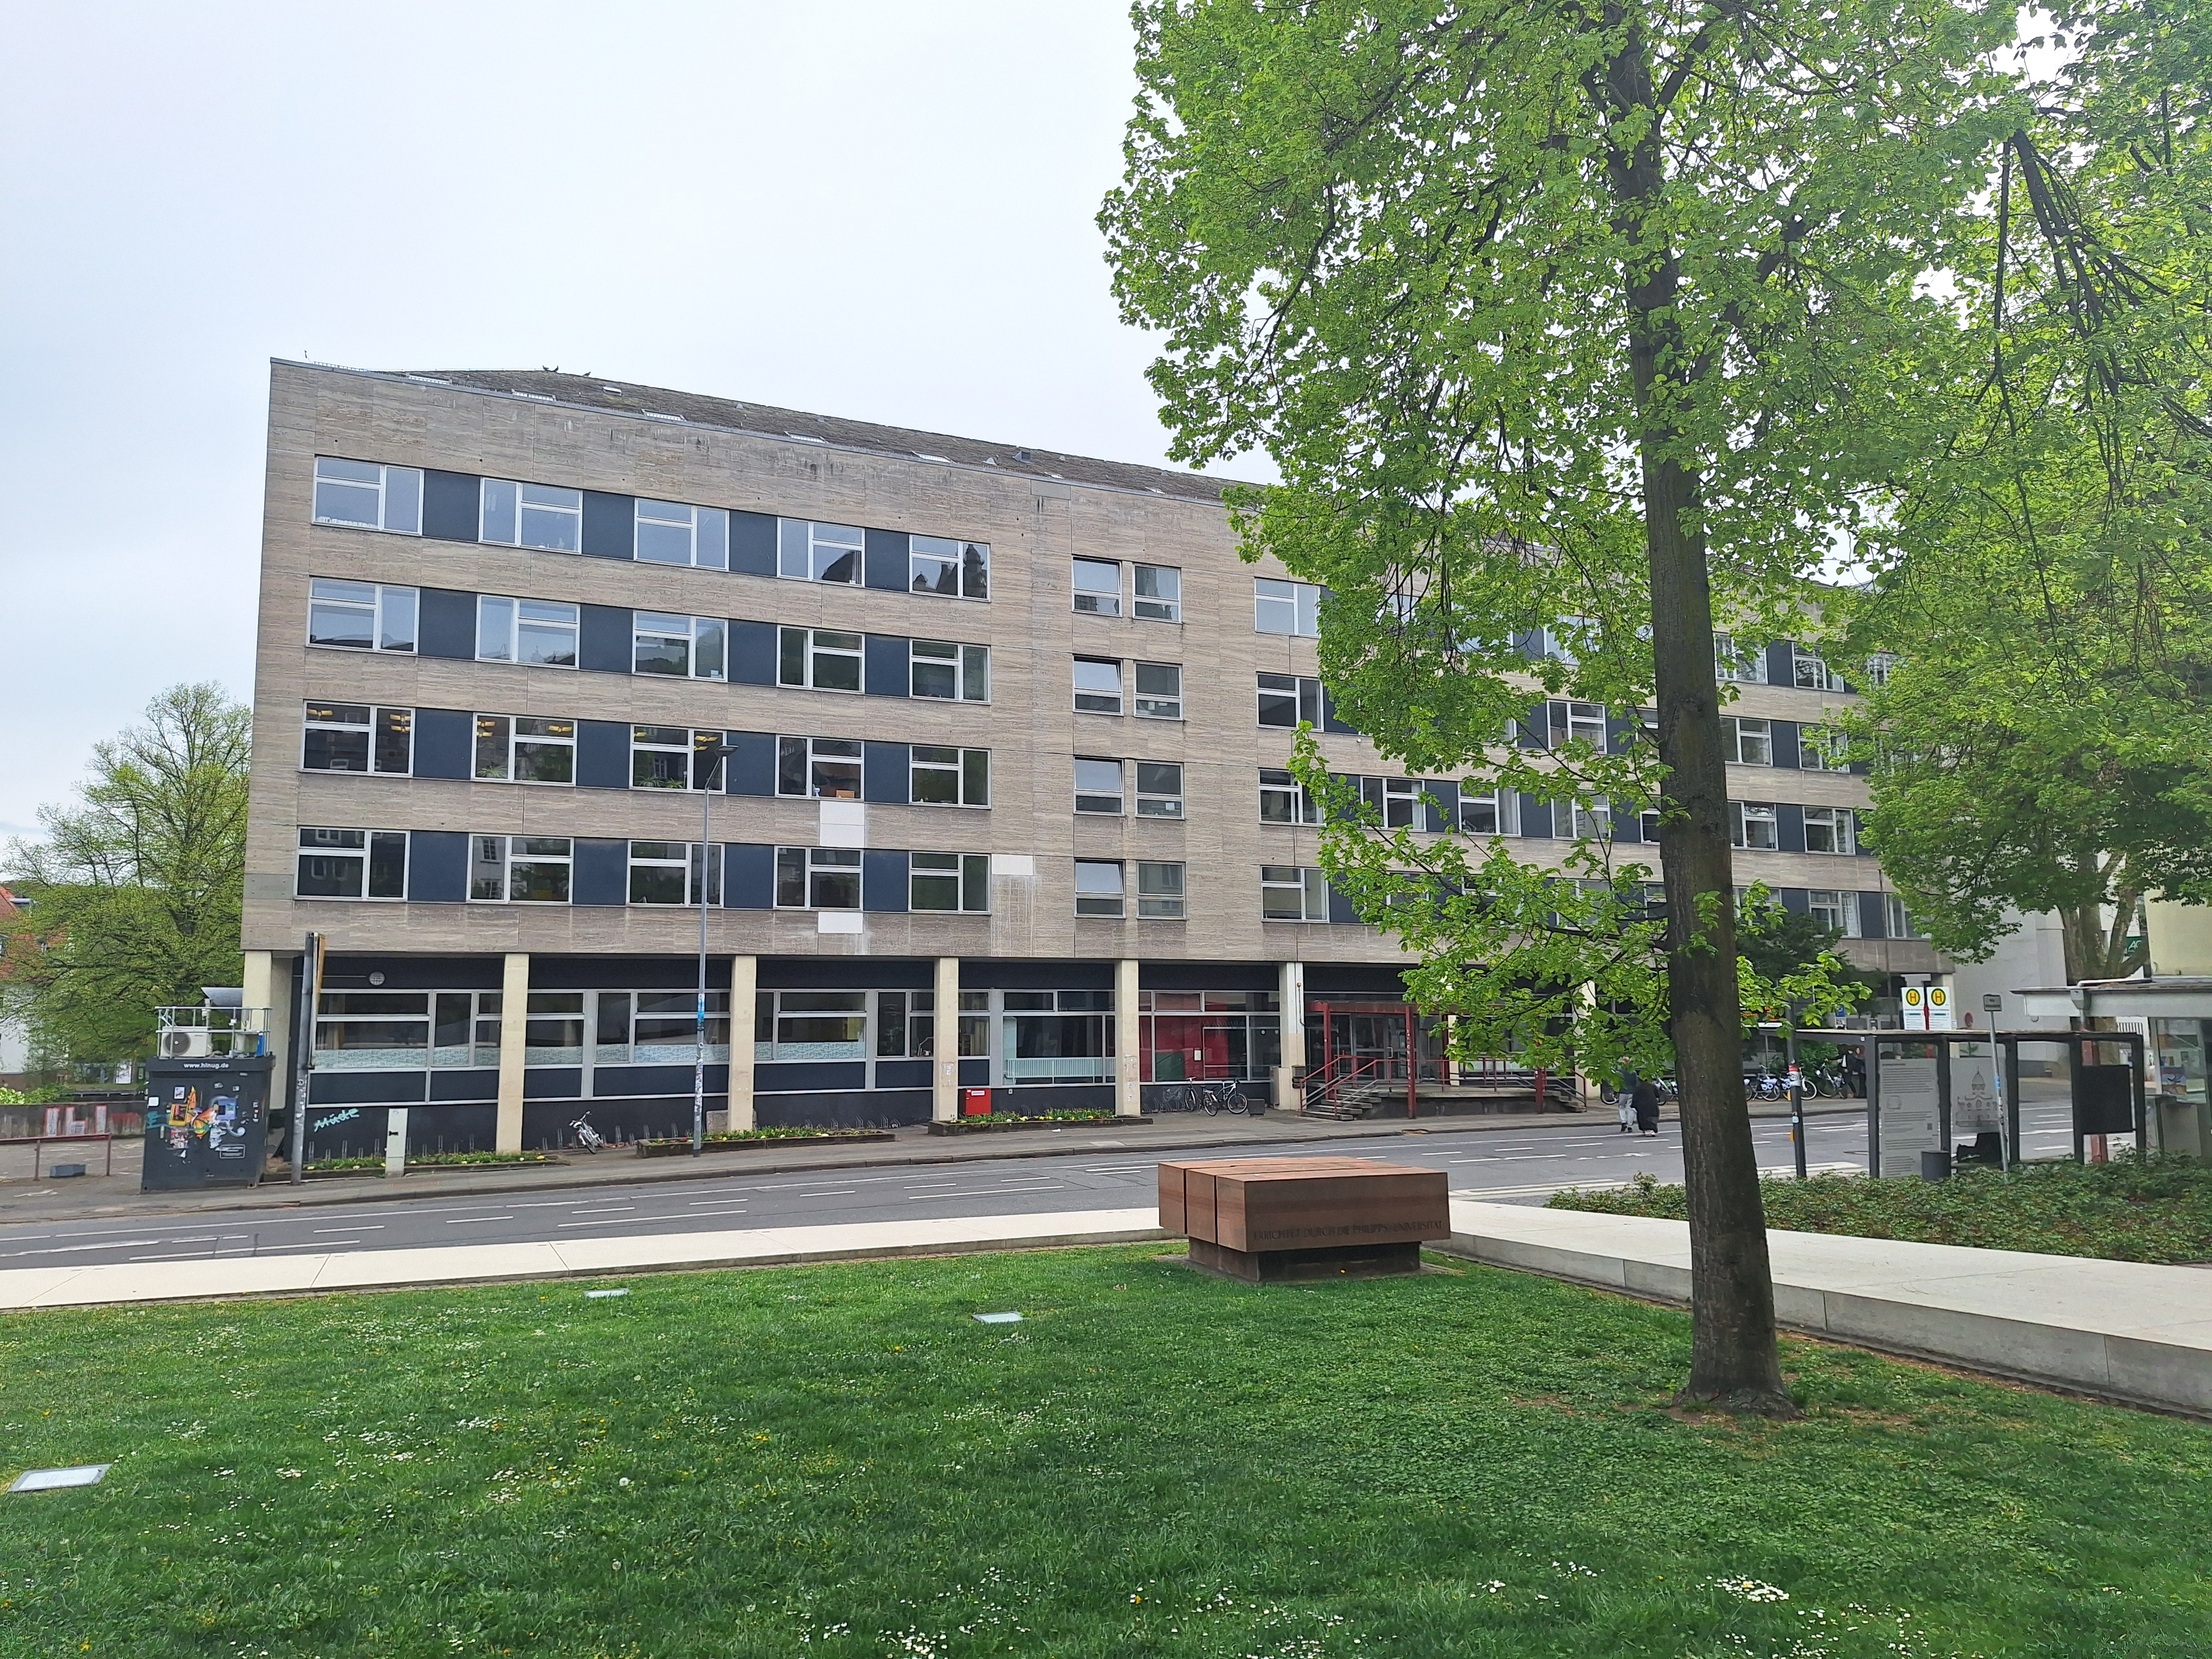
Building: Universitätsstraße 6